First Harrison Gray Otis House

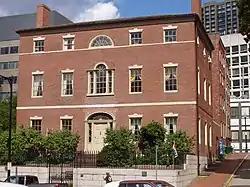
First Harrison Gray Otis House

The First Harrison Gray Otis House is a historic house museum and National Historic Landmark at 141 Cambridge Street in the West End of Boston, Massachusetts. The house, built in 1795–96, was the first of three houses designed by Charles Bulfinch and built for Massachusetts politician Harrison Gray Otis. It is notable as one of the earliest three-story brick houses that came to represent the Federal style of architecture, and its interiors show the influence of Robert Adam. The house is now the headquarters of Historic New England, a regional preservation organization, and is open year-round for tours.